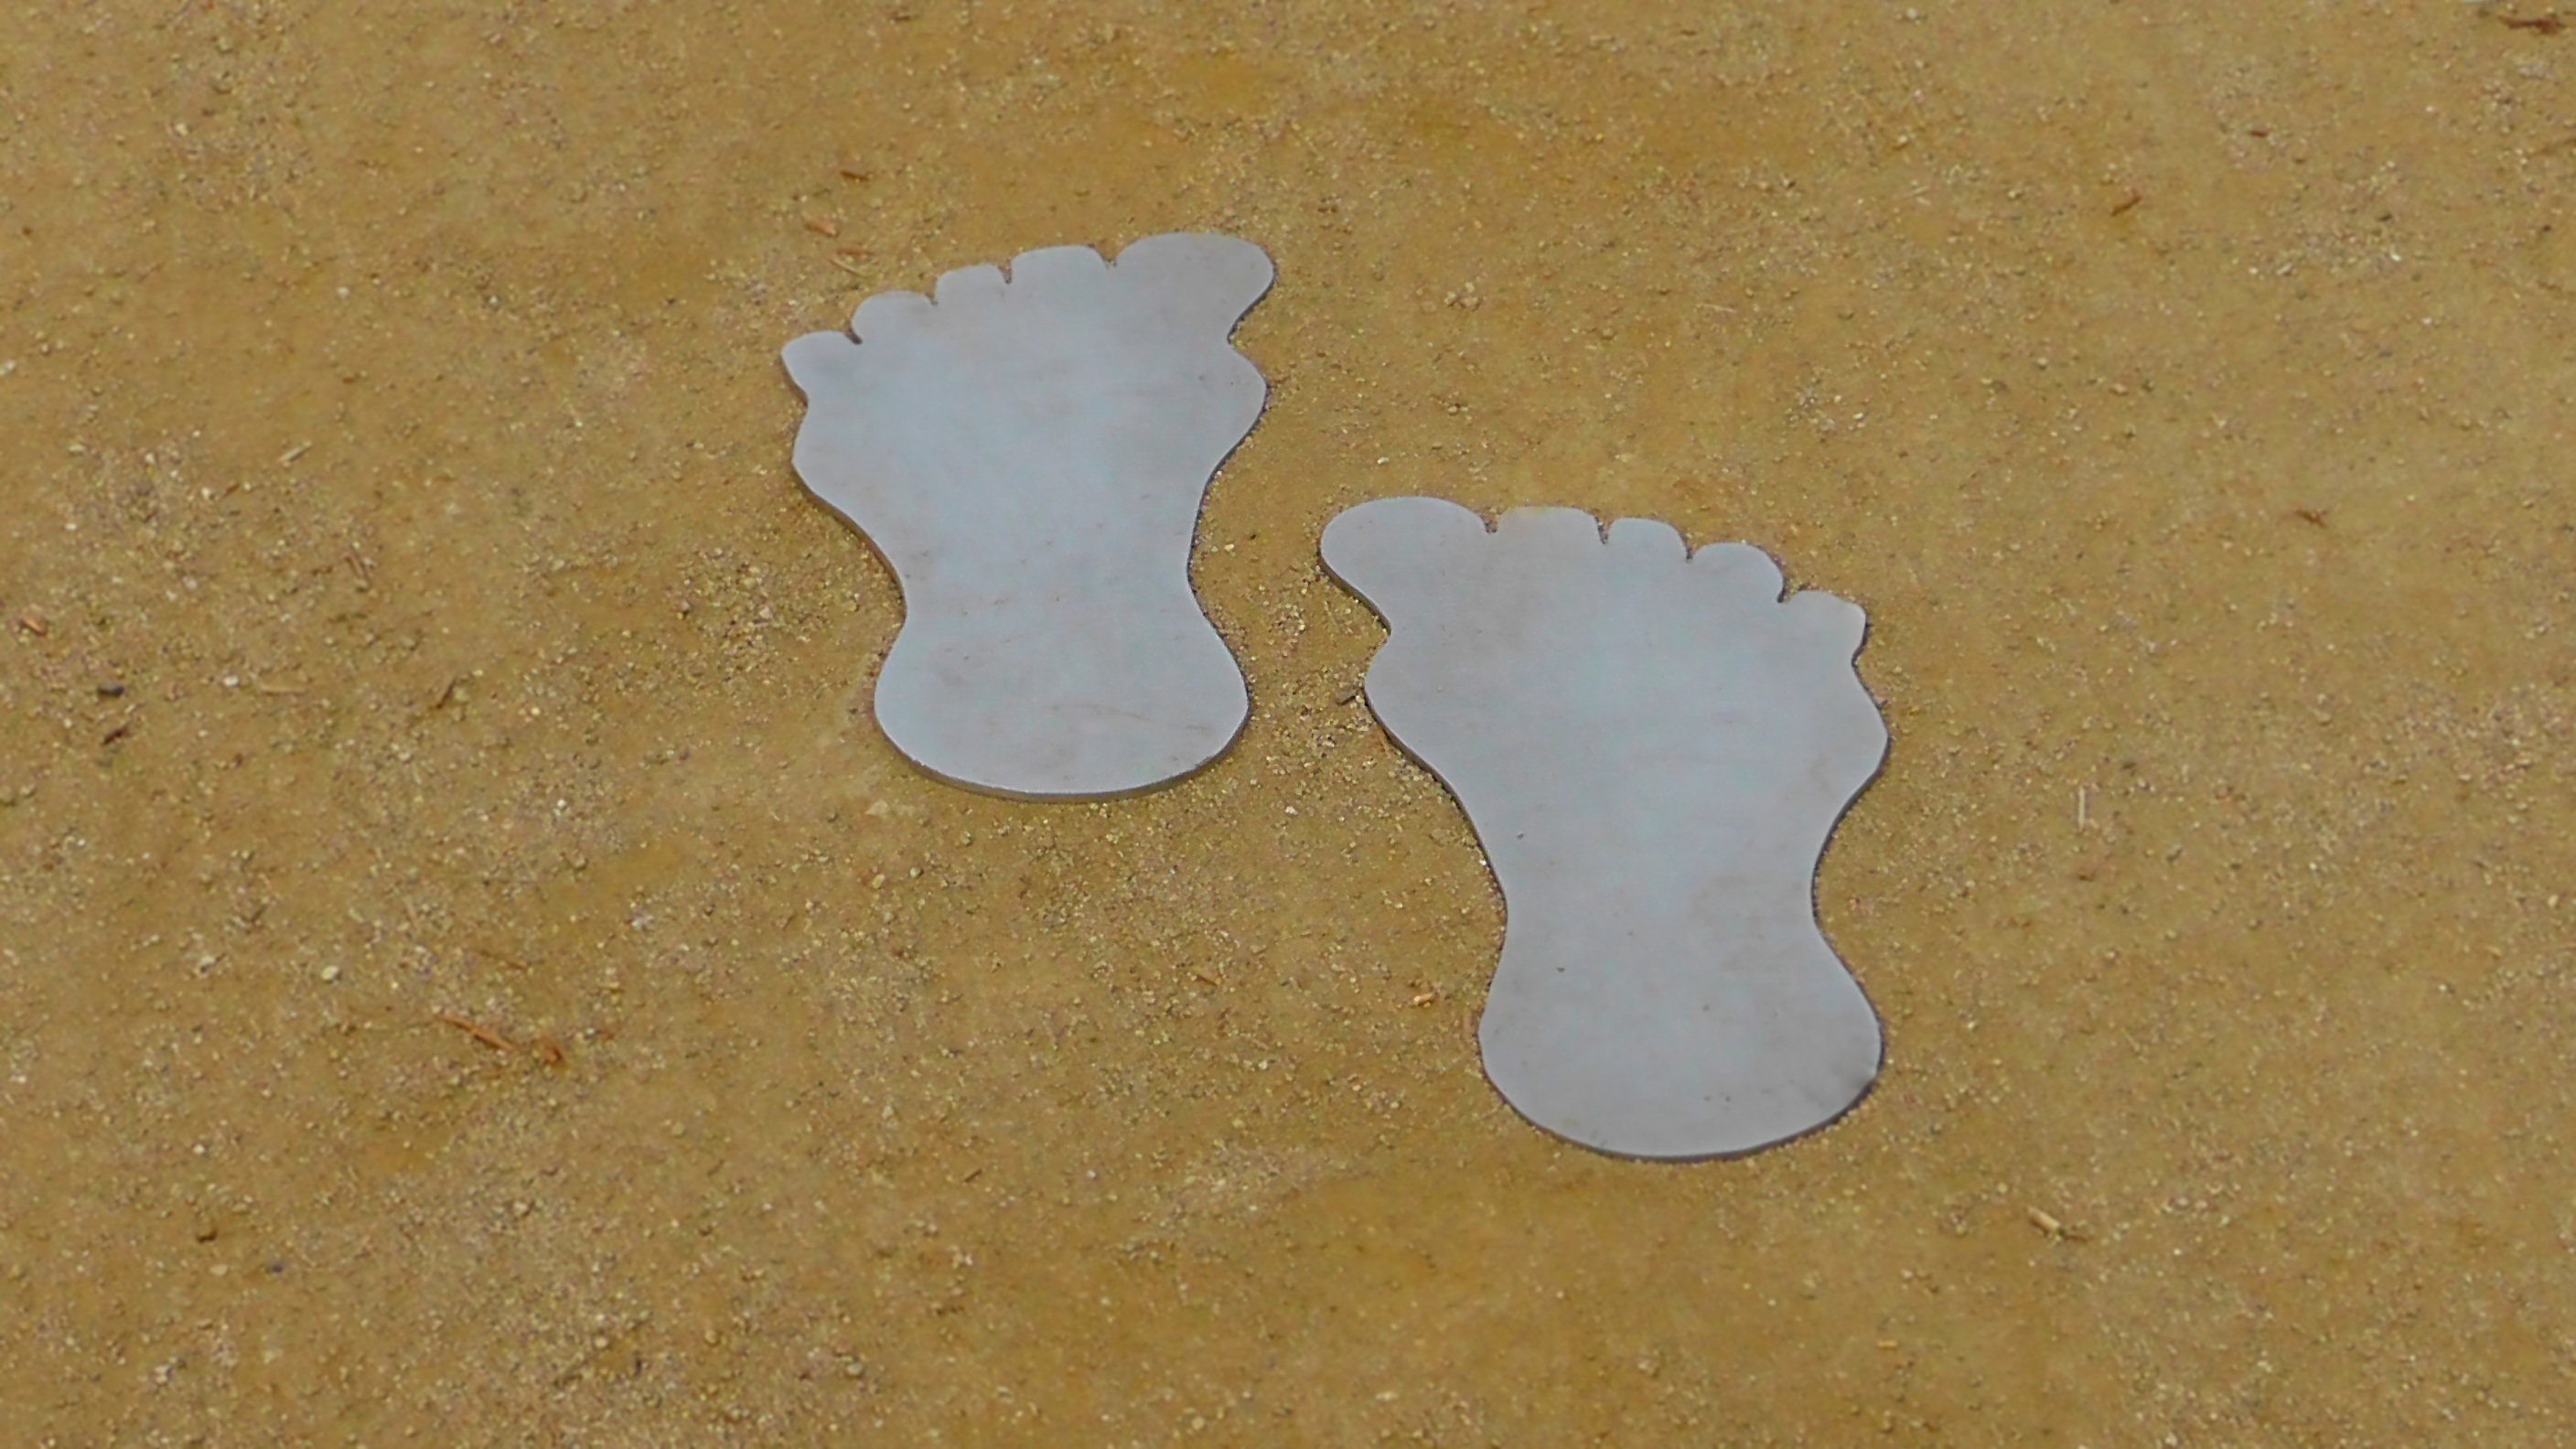
beach, sand, wing, footprint, feet, number, sole, material, footprints, tracks in the sand, ten, away, traces, reprint, footprints in the sand, metal footprint